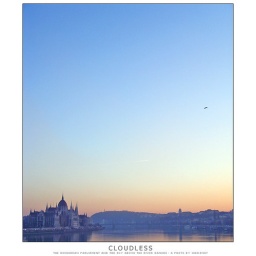
Budapest, Hungary.The Parliament and the sky above the river Danube.Photo taken at the end of 2004.